Birgit Nilsson

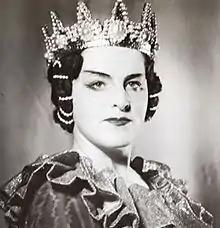
Nilsson as Lady Macbeth in the opera by Verdi at the Royal Swedish Opera, Stockholm, 1947

Under Fritz Busch's tutelage, her career took wing. He was instrumental in securing her first important engagement outside Sweden, as Electra in Mozart's "Idomeneo" at the Glyndebourne Festival in 1951. Her debut at the Vienna State Opera in 1953 was a turning point; she would be a regular performer there for more than 25 years. It was followed by Elsa in Wagner's